Carlos Real de Azúa

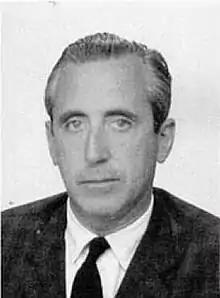

Carlos Real de Azúa (March 15, 1916 – July 16, 1977) was a Uruguayan lawyer, professor, essayist, sociologist and historian.